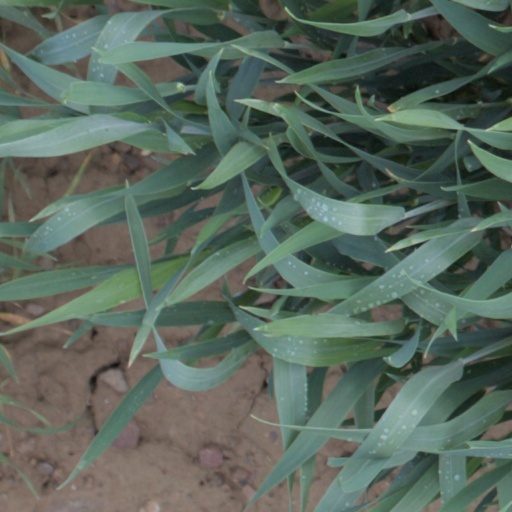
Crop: wheat